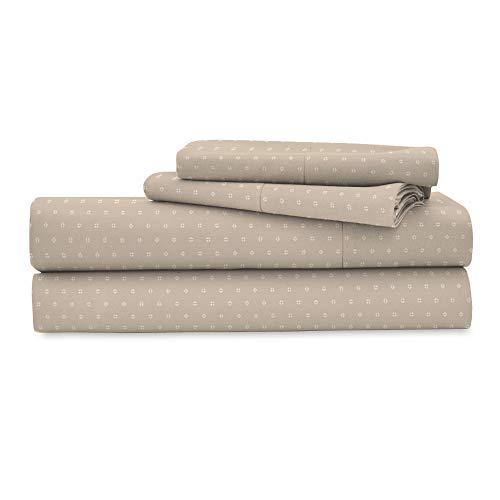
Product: IZOD Blake Sheet Set, Twin XL, Khaki
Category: Home & Kitchen | Bedding | Kids' Bedding | Sheets & Pillowcases | Sheet & Pillowcase Sets
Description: COOL DESIGN: IZOD brings you a versatile sheet set designed to coordinate with any bedroom décor.
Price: $89.99
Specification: ProductDimensions:102x66x1inches|ItemWeight:4.92pounds|ShippingWeight:4.92pounds(Viewshippingratesandpolicies)|Manufacturer:WestPointHome|ASIN:B07VXBD1DB|Itemmodelnumber:Blake